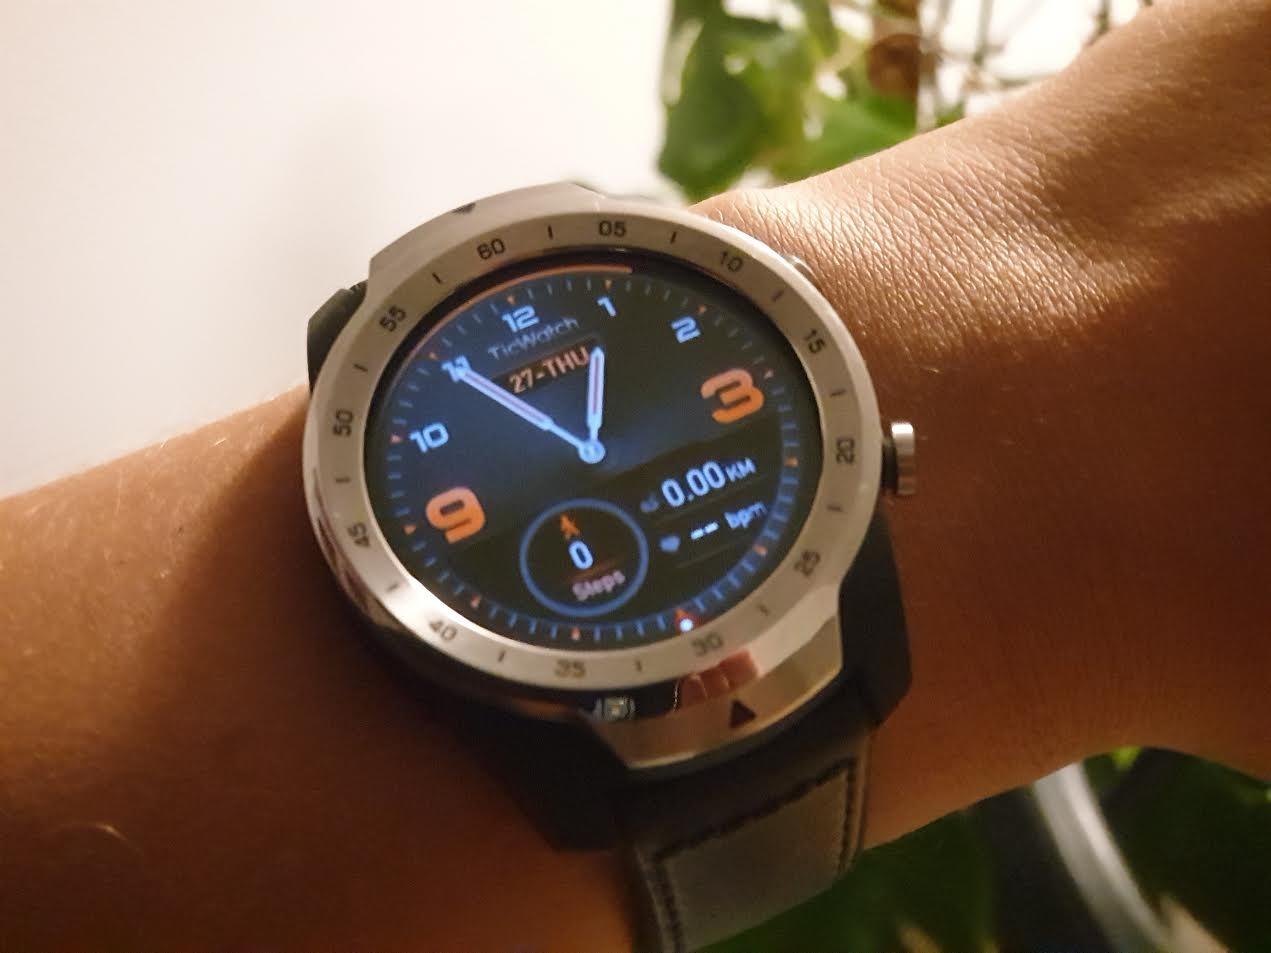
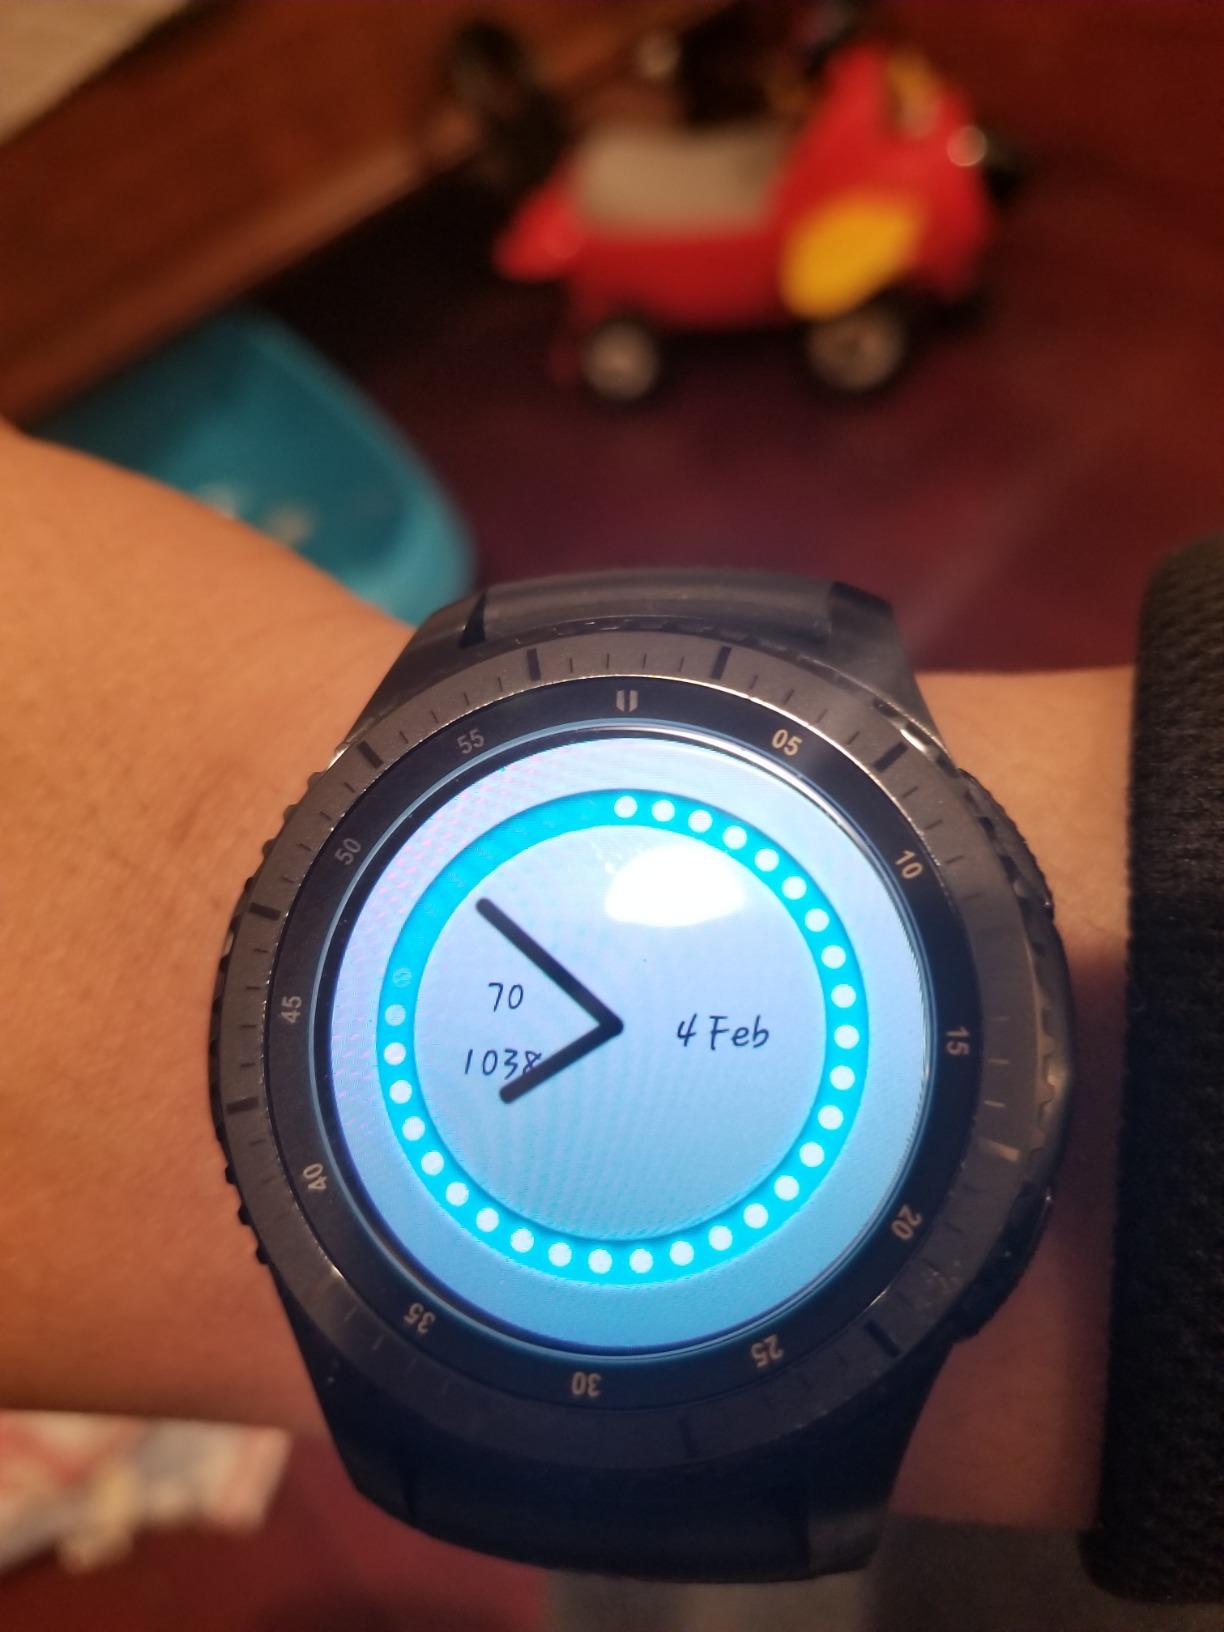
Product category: smartwatch
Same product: no